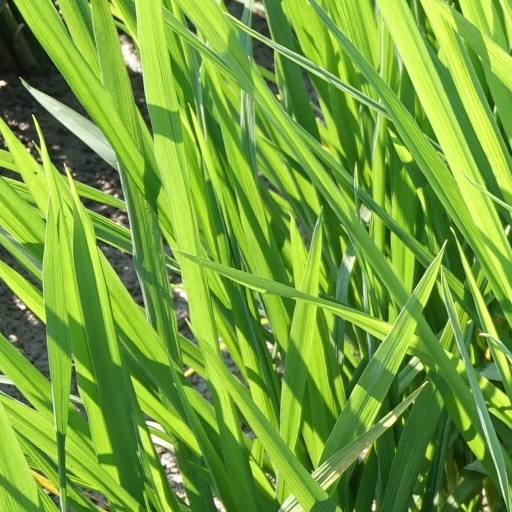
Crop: rice